Donkeys in France

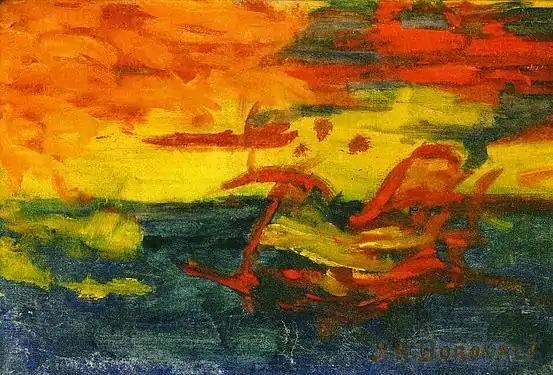
"Et le soleil s'endormit sur l'Adriatique", painted in 1910 by the donkey Lolo.

It is a lesser-known fact that donkeys played an important role during World War I. Initially, in 1914, only horses and mules were requisitioned, with donkeys excluded from the requisition plan. The advent of trench warfare led to their mobilization.